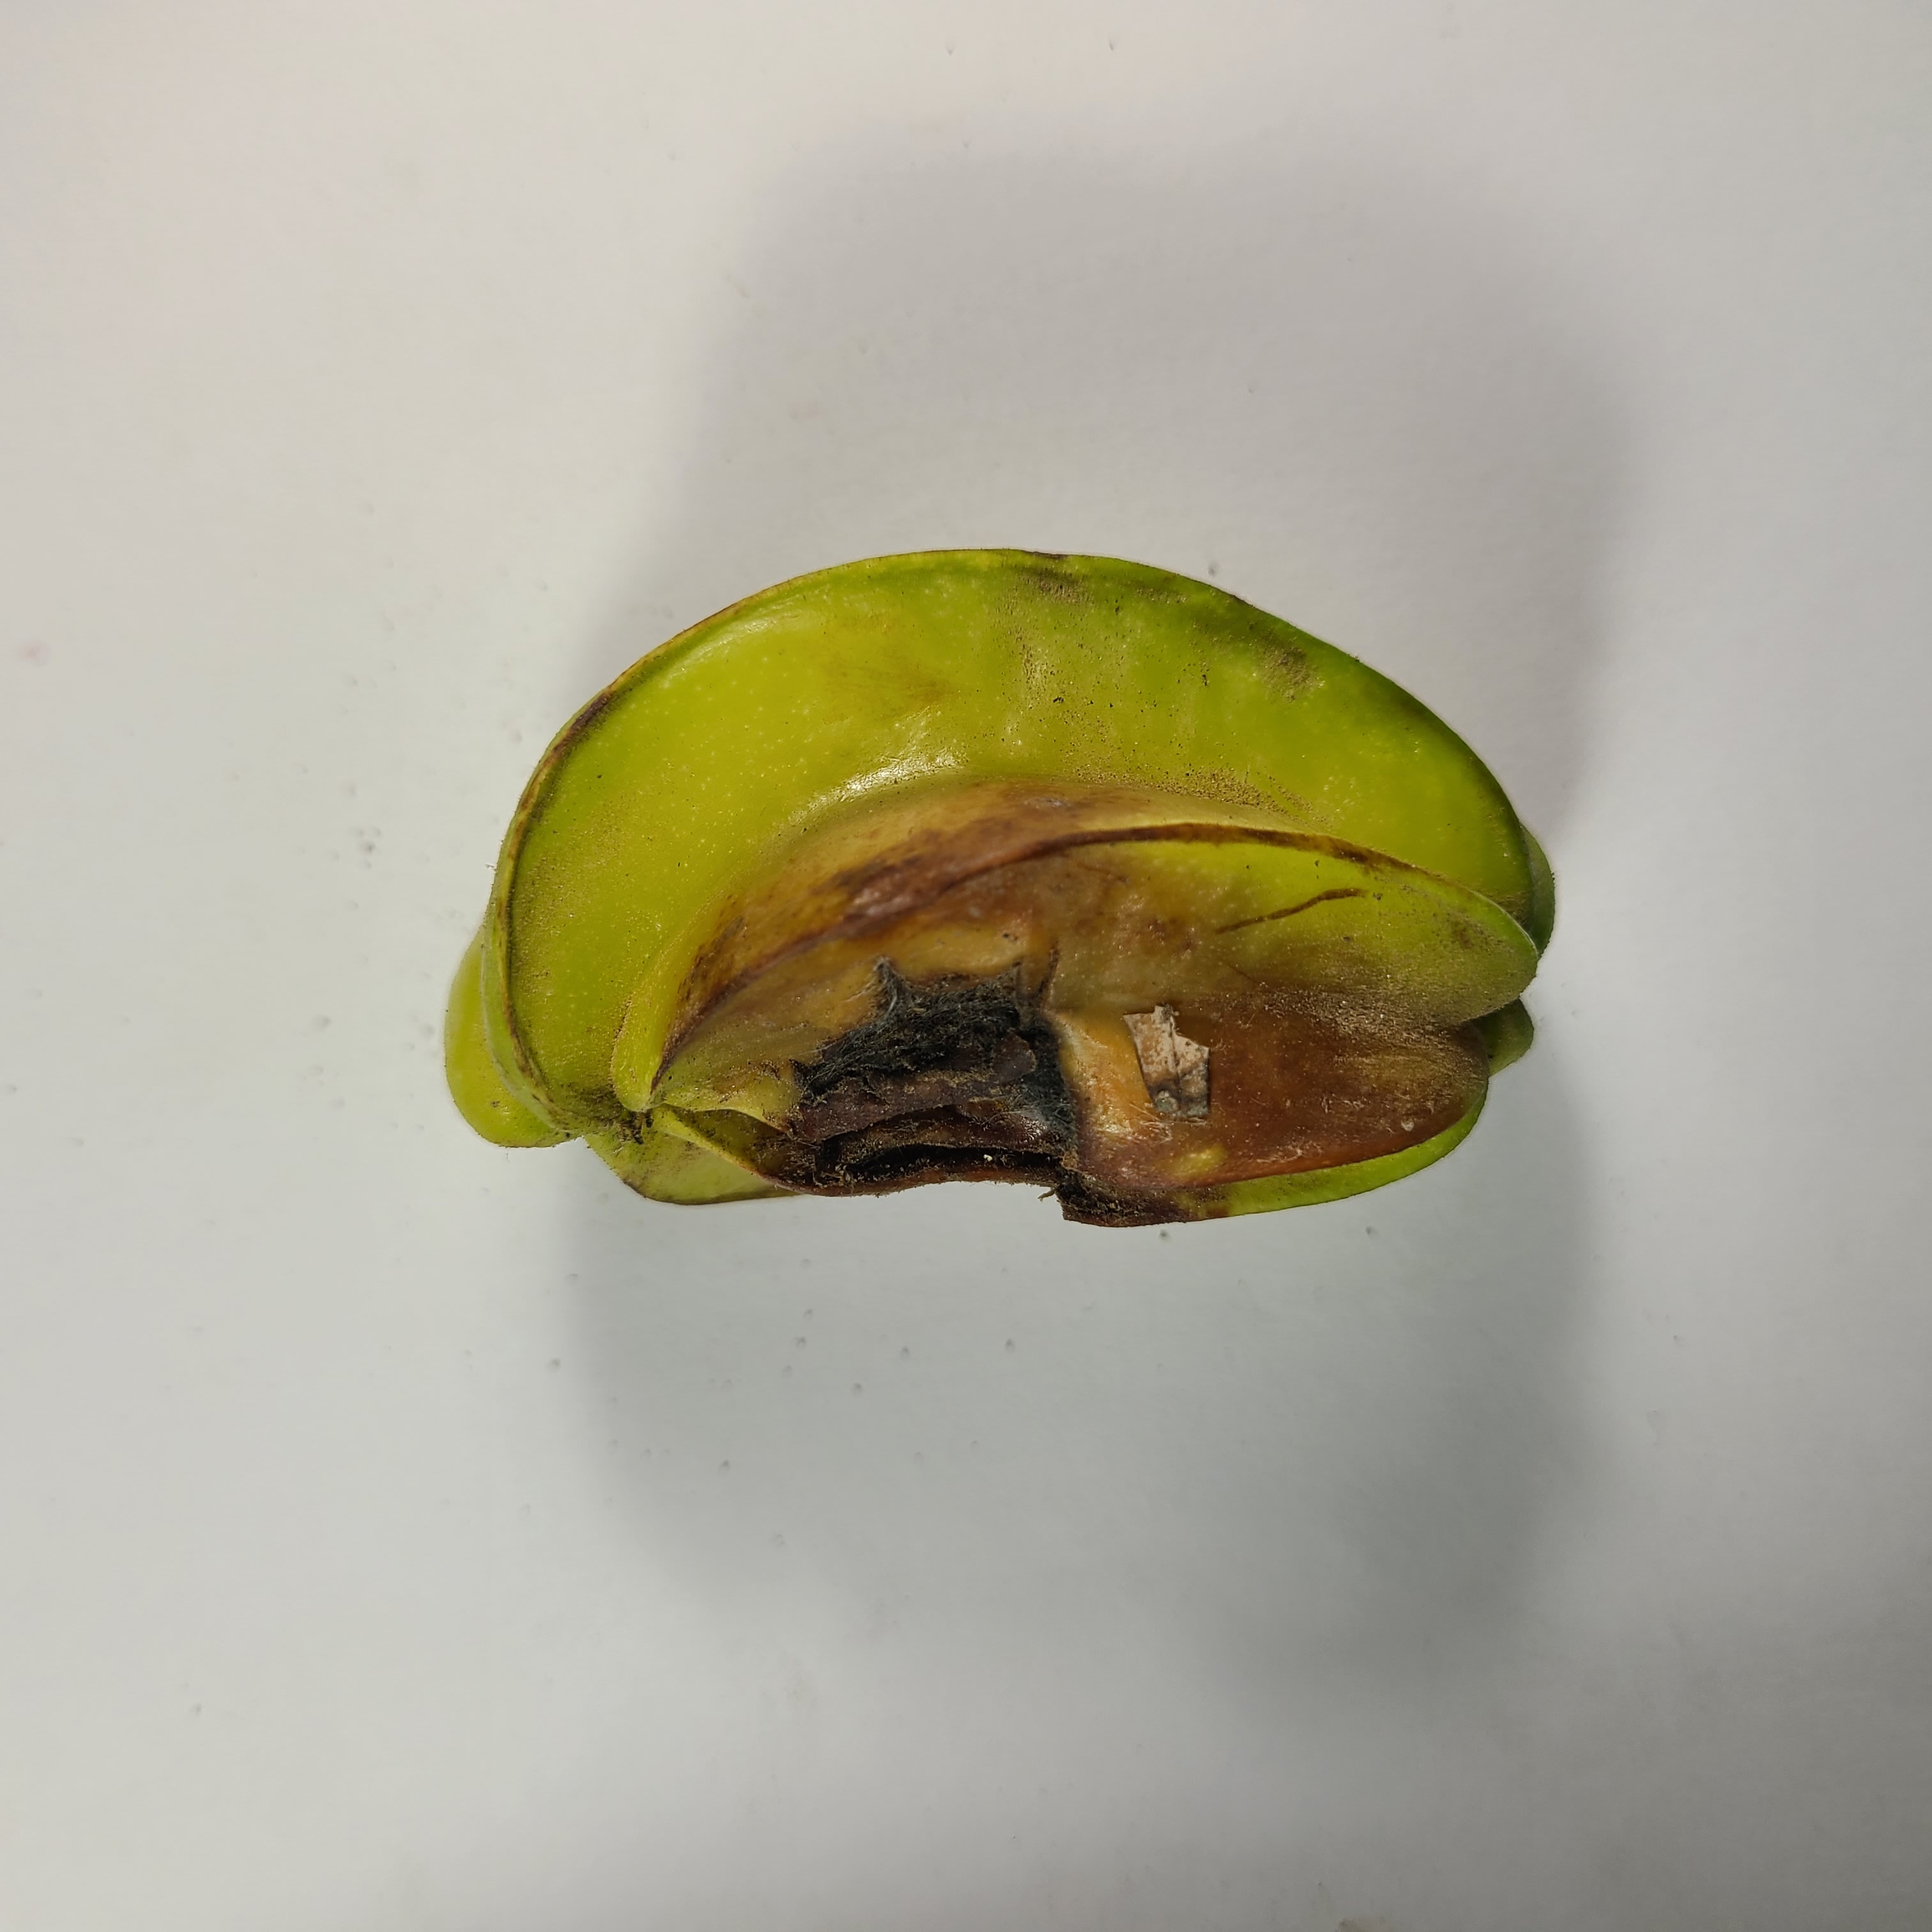
Label: Unhealthy Fruits